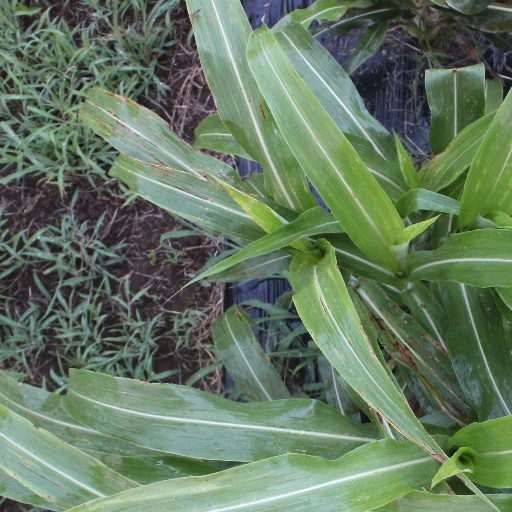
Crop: sorghum